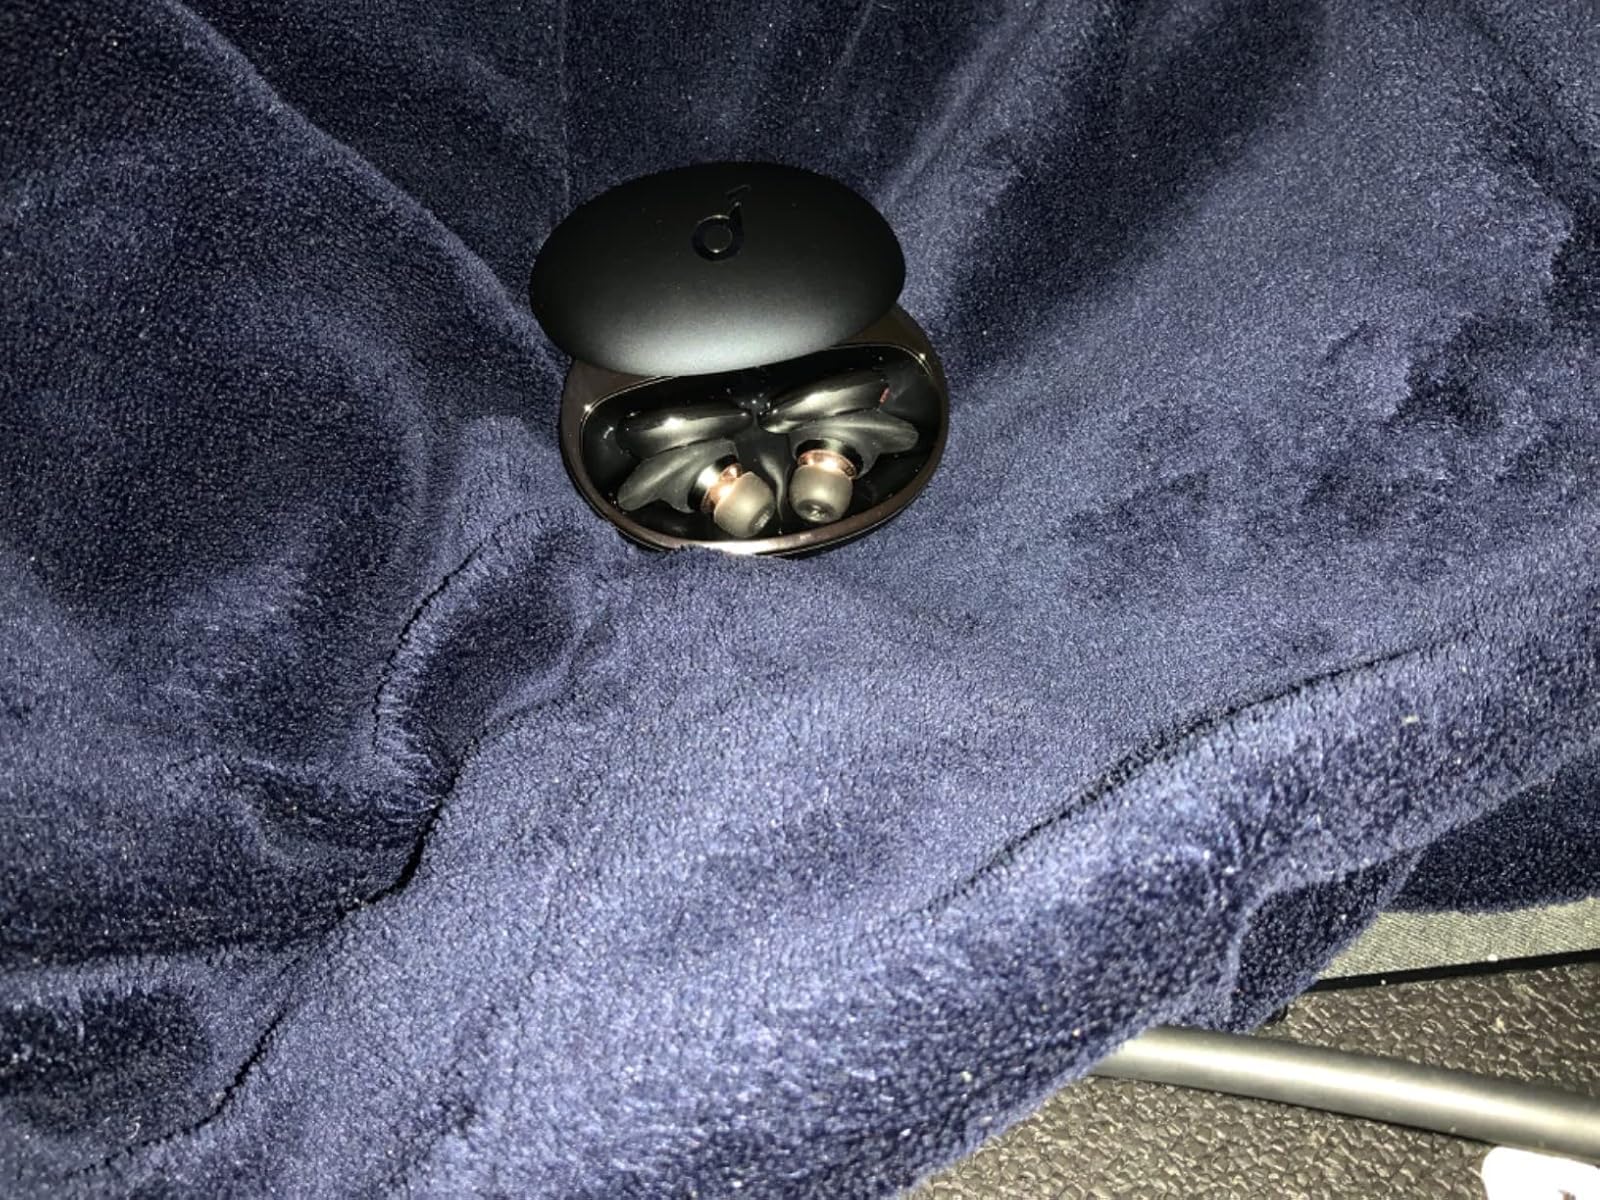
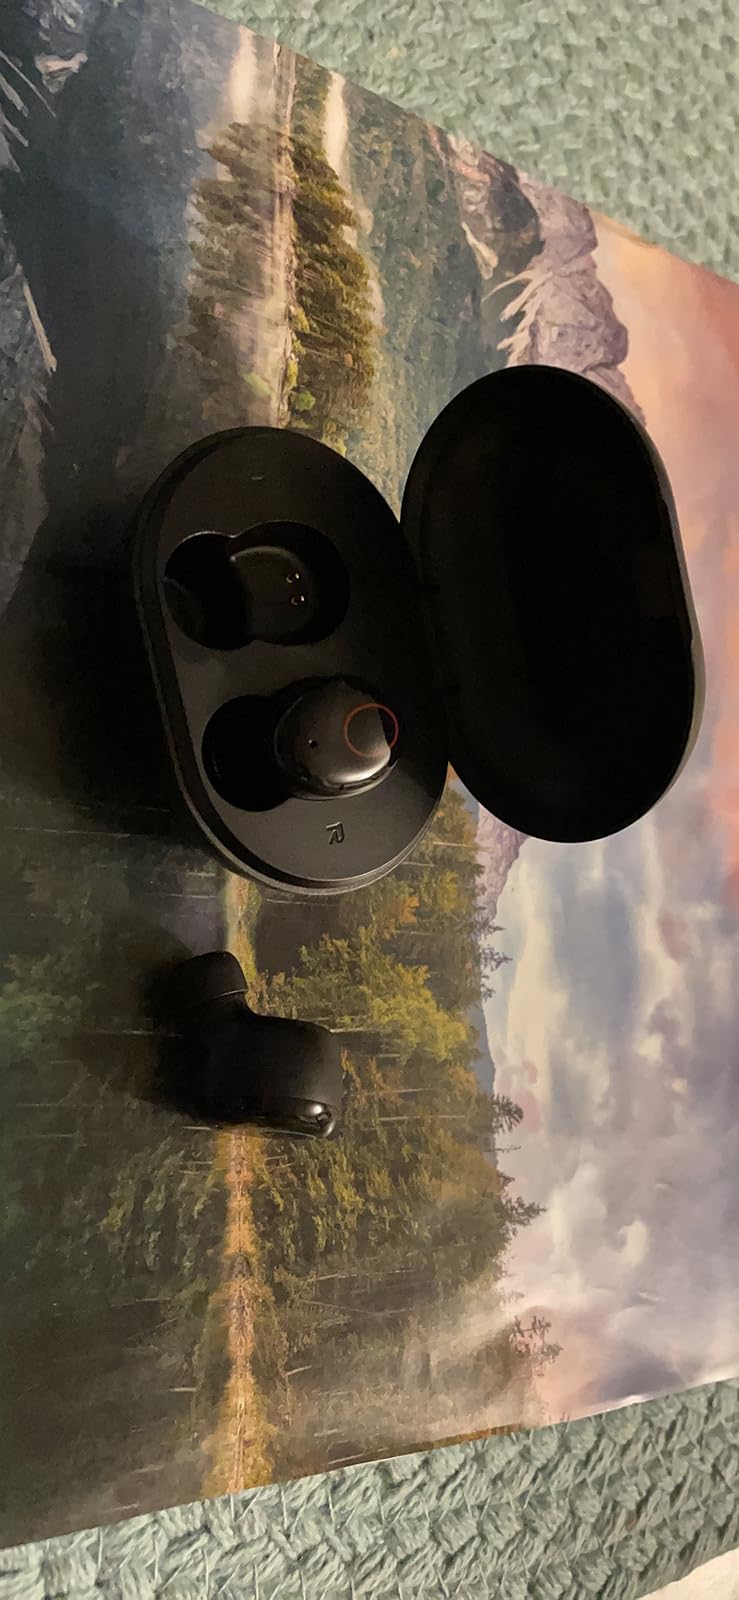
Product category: earbuds
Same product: no